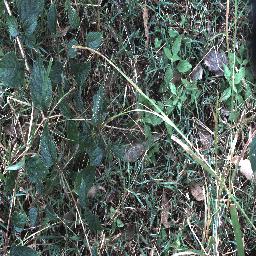
Label: lantana